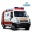
Label: ambulance